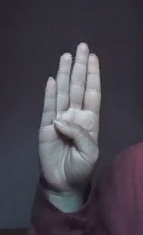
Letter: kaaf